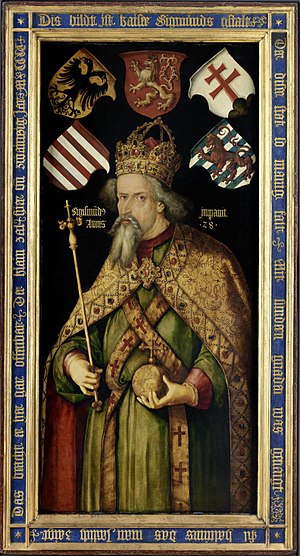
Sigismund af Luxemburg
Sigismund af Luxemburg